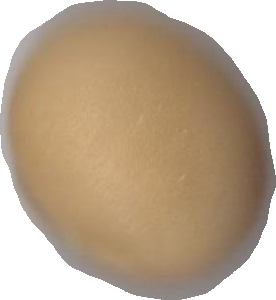
Variety: Grobogan